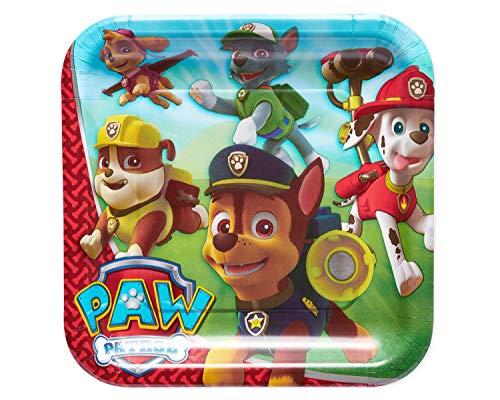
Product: American Greetings Paw Patrol Party Supplies Bundle Pack for 8 guests (42-Count)
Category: Toys & Games | Party Supplies
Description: Paw Patrol party bundle includes Plates, cups, napkins, table cover and banner decoration for a celebration of 8 Total guests.
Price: $19.99
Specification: ProductDimensions:14x0x6.5inches|ItemWeight:2.56ounces|ShippingWeight:2.56ounces(Viewshippingratesandpolicies)|ASIN:B07W7VWZ2Z|Itemmodelnumber:6459314|Manufacturerrecommendedage:12months-8years